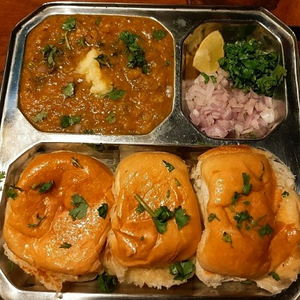
Dish: pavbhaji